Hellinikon Olympic Softball Stadium

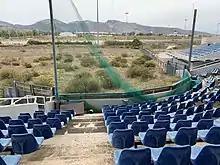
Abandoned 2004 Athens Softball Stadium in November 2018

The Hellinikon Olympic Softball Stadium is a softball stadium located in the Hellinikon Olympic Complex in Athens. It hosted the softball competitions during the 2004 Summer Olympics in Athens. The venue consists of a main softball field of 4,800 seats – though only 3,400 seats were made publicly available during the games – and two warm-up fields nearby. Construction on the facility was completed on 29 February 2004, and it was officially opened on 30 July 2004.